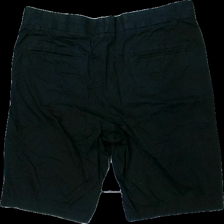
View: back
Type: Shorts
Category: Men
Brand: H&M
Colors: Black
Material: 100% cotton
Cut: Regular
Size: 50
Season: All
Damage location: bottom center
Damage 2 location: top right
Price range: <50
Recommended usage: Reuse
Description: svarta shorts, luddiga